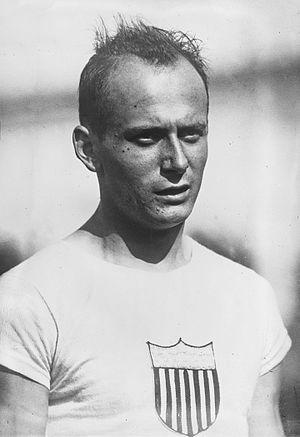
Frank Foss, record du monde de saut à la perche [Jeux olympiques d'Anvers, 20/8/20].
Allen Woodring, né le 15 février 1898 et décédé en novembre 1982, était un athlète américain, champion olympique sur 200 mètres aux Jeux olympiques de 1920.